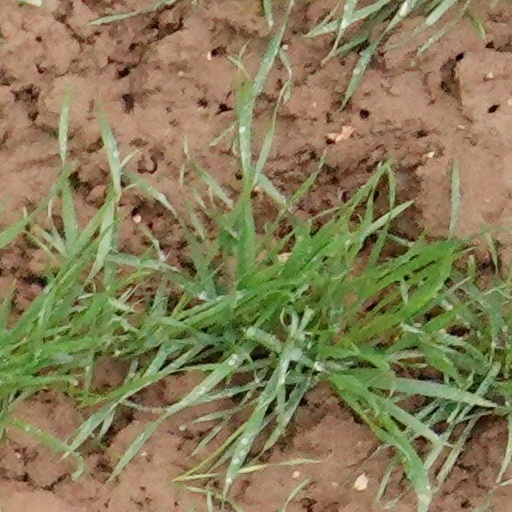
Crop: wheat